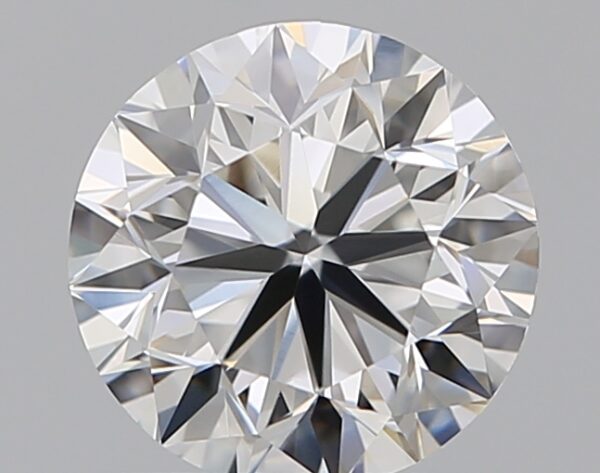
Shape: round
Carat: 0.9
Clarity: VVS2
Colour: F
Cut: VG
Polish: EX
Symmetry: EX
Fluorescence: N
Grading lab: GIA
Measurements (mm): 5.98 x 6.03 x 3.87